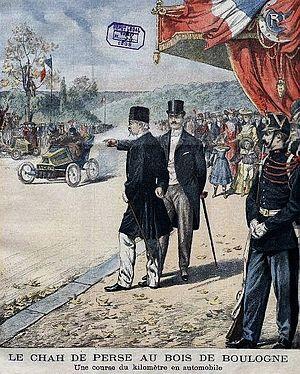
Le Chah de Perse au bois de Boulogne pour la course du kilomètre (septembre 1902) - Supplément Illustré du Petit Journal, 21 septembre 1902
Mozaffareddine Chah, né le 25 mars 1853 et mort le 3 janvier 1907 à Téhéran, était le chah d'Iran entre 1ᵉʳ juin 1896 et 8 janvier 1907.
Léon Serpollet, né le 4 octobre 1858 à Culoz et mort le 1ᵉʳ février 1907 à Paris, est un industriel français, pionnier de l'automobile, constructeur de la première automobile industrielle à vapeur et fondateur des industries « Serpollet frères et Cⁱᵉ » et Gardner-Serpollet.